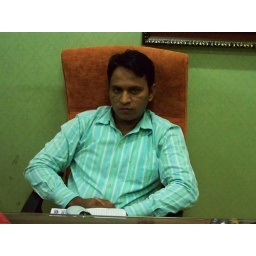
My office next door business owner - Mahendra Joshi - Expert in Gem Assortment